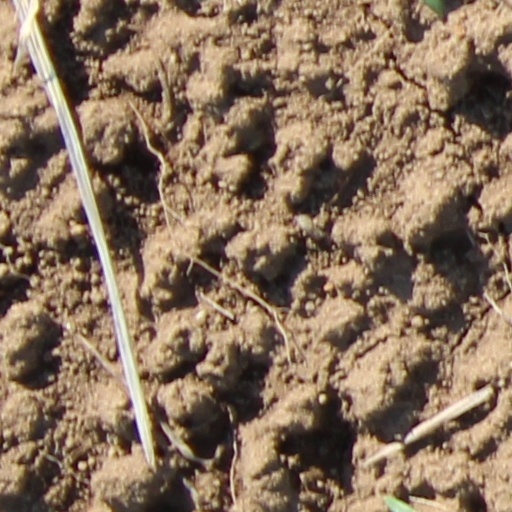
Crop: wheat